The Adventures of Bullwhip Griffin

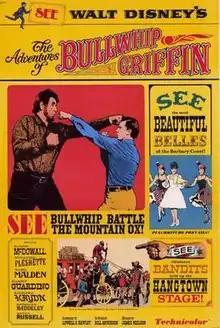
Theatrical release poster

The Adventures of Bullwhip Griffin is a 1967 American Western comedy film directed by James Neilson, produced by Walt Disney Productions, and starring Roddy McDowall, Suzanne Pleshette, Hermione Baddeley, and Karl Malden. The film's screenplay, by Lowell S. Hawley, was based on the novel "By the Great Horn Spoon!" by Sid Fleischman. The songs were written by Richard M. Sherman and Robert B. Sherman and the theme song was written by Mel Leven and George Bruns, the latter of whom also composed the film's score. It was the fifth and final film Neilson directed for Disney.